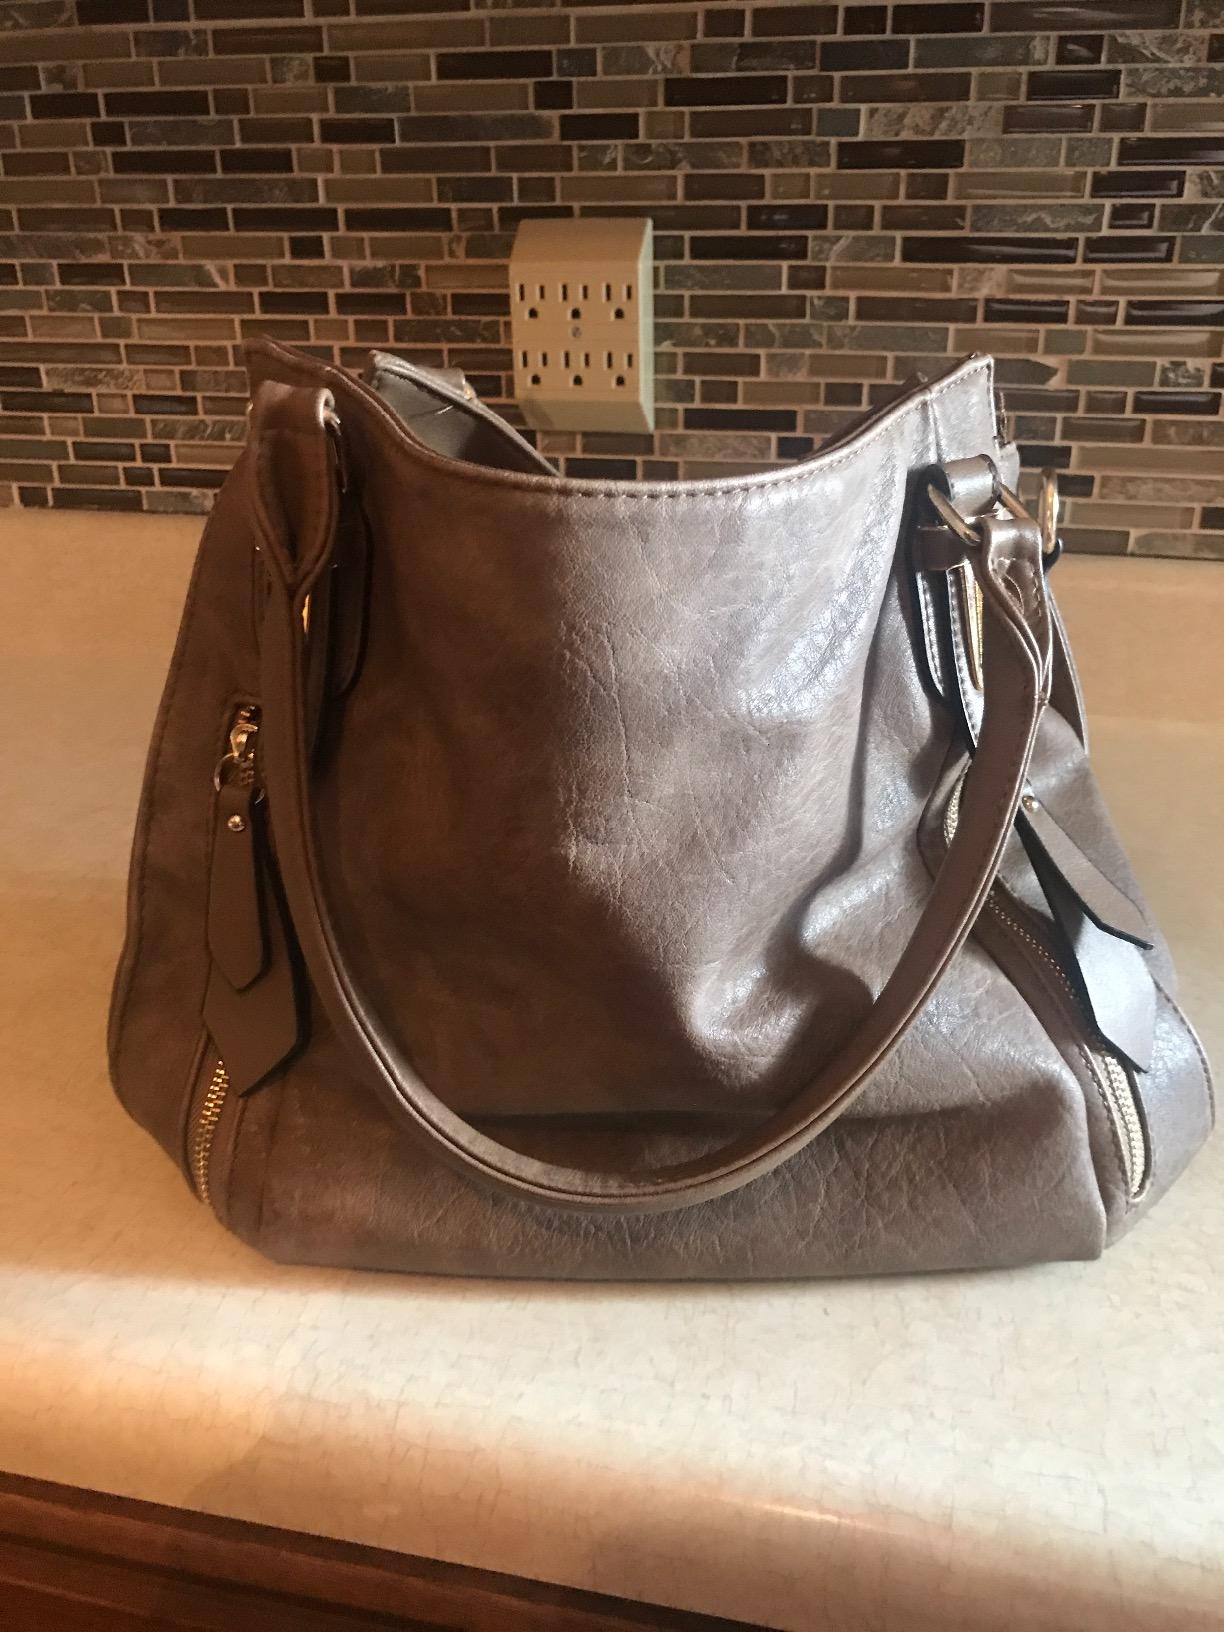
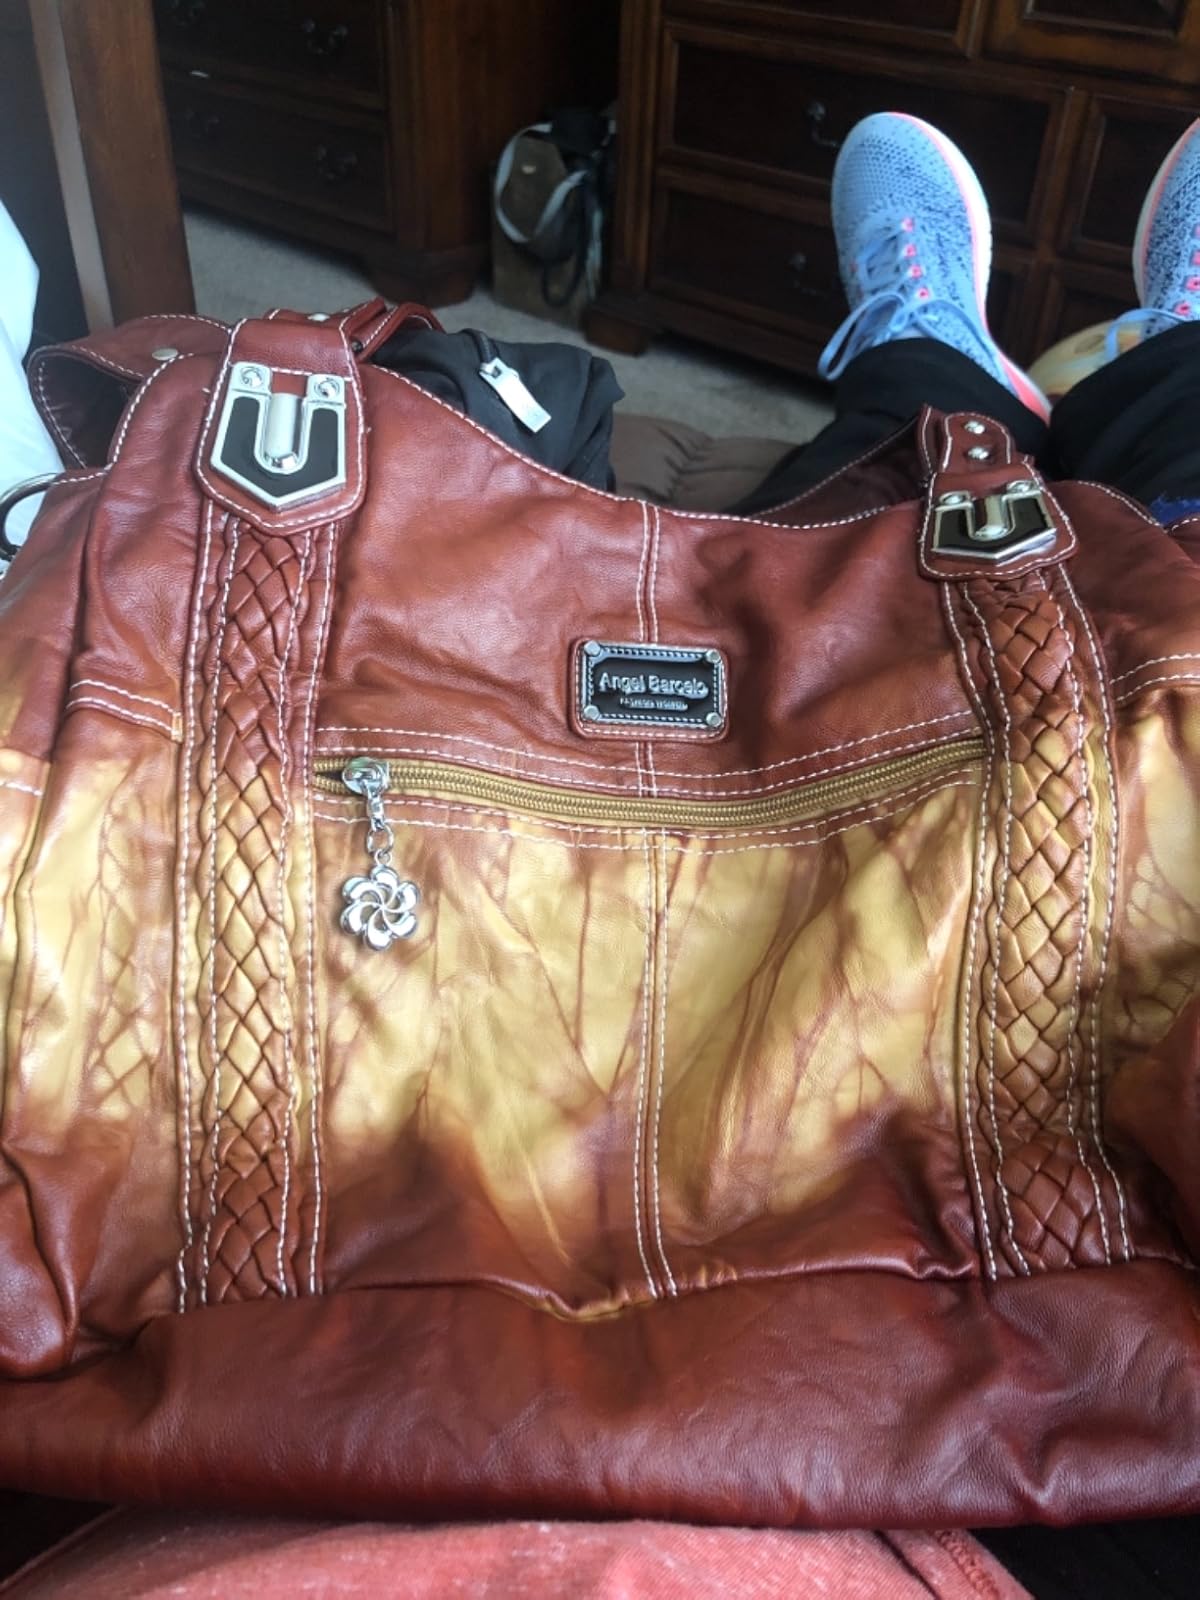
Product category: accessories_handbag
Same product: no